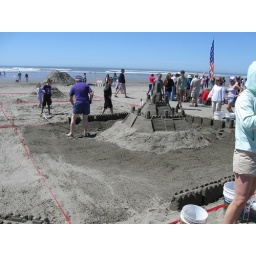
Ocean Shores Sand castle building festival 2008. Happens in Late July